Akron metropolitan area

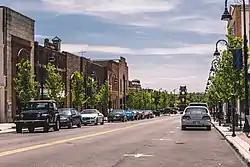
Cuyahoga Falls is the second largest city in Greater Akron.

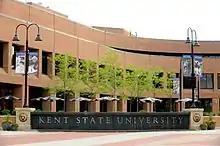
The Kent Student Center at Kent State University.

As of the census of 2010, there were 703,200 people, 279,518 households, and 181,540 families residing within the MSA. The racial makeup of the MSA was 84.8% White, 11.9% African American, 0.20% Native American, 1.8% Asian, 0% Pacific Islander, 0.26% from other races, and 1.34% from two or more races. Hispanic or Latino of any race were 1.2% of the population. 3.4% of the population were reported as foreign born, and 5.4% reported speaking a language other than English as the primary language in the home. In the MSA the population was spread out, with 18.7% the age of 14 or under, 14.4% from 15 to 24, 25.7% from 25 to 44, 27.6% from 45 to 64, and 13.5% who were 65 years of age or older. For every 100 females, there were 94.1 males.